Tennessee

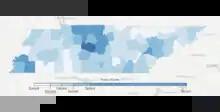
A geomap showing the counties of Tennessee colored by the relative range of that county's median income.

West of the Cumberland Plateau is the Highland Rim, an elevated plain that surrounds the Nashville Basin, a geological dome. Both of these physiographic provinces are part of the Interior Low Plateaus of the larger Interior Plains. The Highland Rim is Tennessee's largest geographic region, and is often split into eastern and western halves. The Eastern Highland Rim is characterized by relatively level plains dotted by rolling hills, and the Western Highland Rim and western Nashville Basin are covered with uneven rounded knobs with steep ravines separated by meandering streams. The Nashville Basin has rich, fertile farmland, and porous limestone bedrock very close to the surface underlies both the Nashville Basin and Eastern Highland Rim. This results in karst that forms numerous caves, sinkholes, depressions, and underground streams.